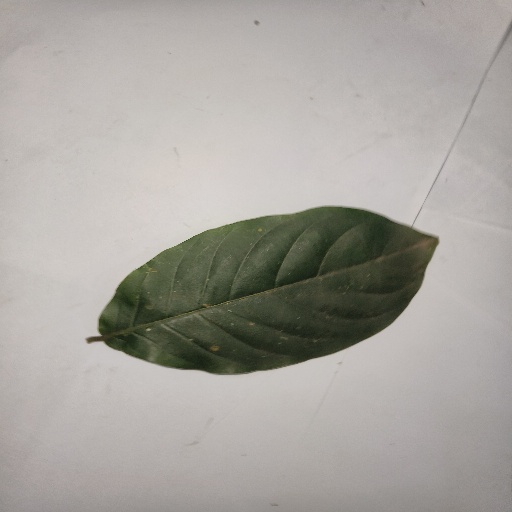
Species: HariTaki
Leaf condition: Healthy Leaf